Sharps Pixley

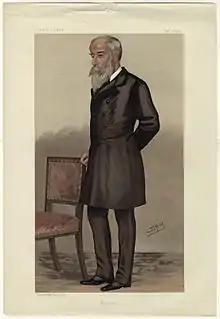
Stewart Pixley in 1890

Sharps Pixley was a British bullion house. It was formed in 1957 when two private bullion partnerships merged: Sharps Wilkins, founded in 1740, and Pixley & Abell, founded in 1852. It was one of the five firms that met twice daily for the London Gold Fixing, the others being N. M. Rothschild & Sons, Johnson Matthey, Mocatta & Goldsmid, and Samuel Montagu & Co. Sharps Pixley was bought by Kleinwort Benson in 1966, largely at the behest of the Bank of England.